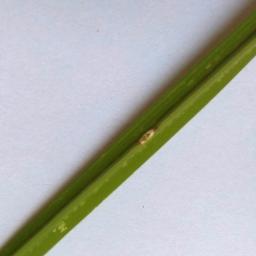
Label: Rice___Leaf_Blast